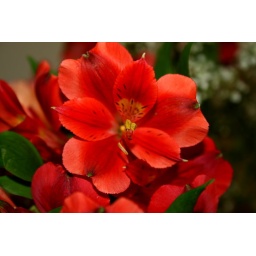
plant life - in the house 01i